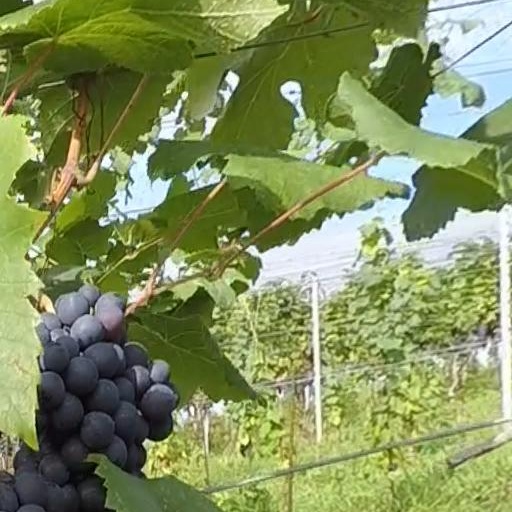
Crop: grape